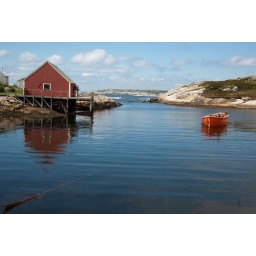
A bright red boat and a dull red house in Peggy's Cove